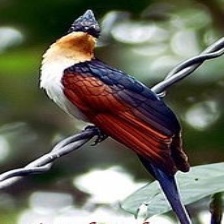
Species: CHESTNUT WINGED CUCKOO
Scientific name:  CLAMATOR COROMANDUS